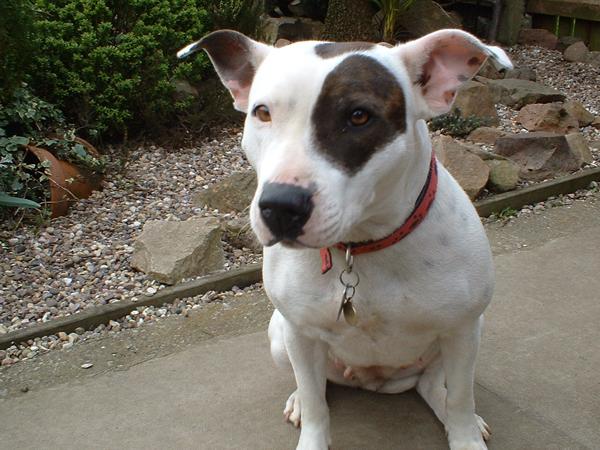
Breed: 203-n000015-Staffordshire_bullterrier